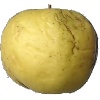
Label: Apple Golden 1